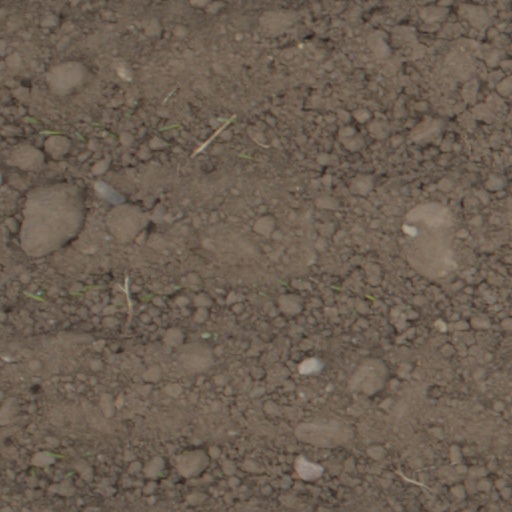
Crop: wheat